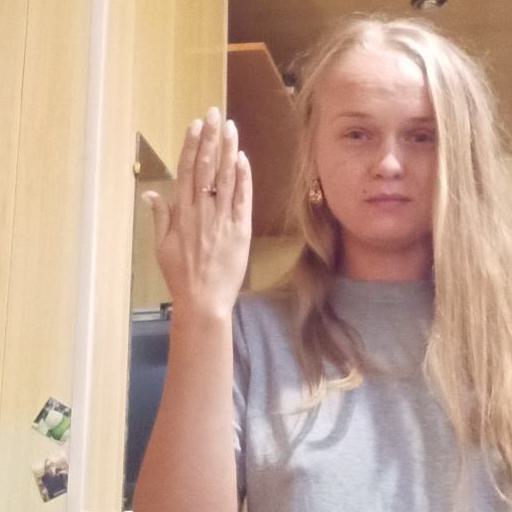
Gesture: stop_inverted